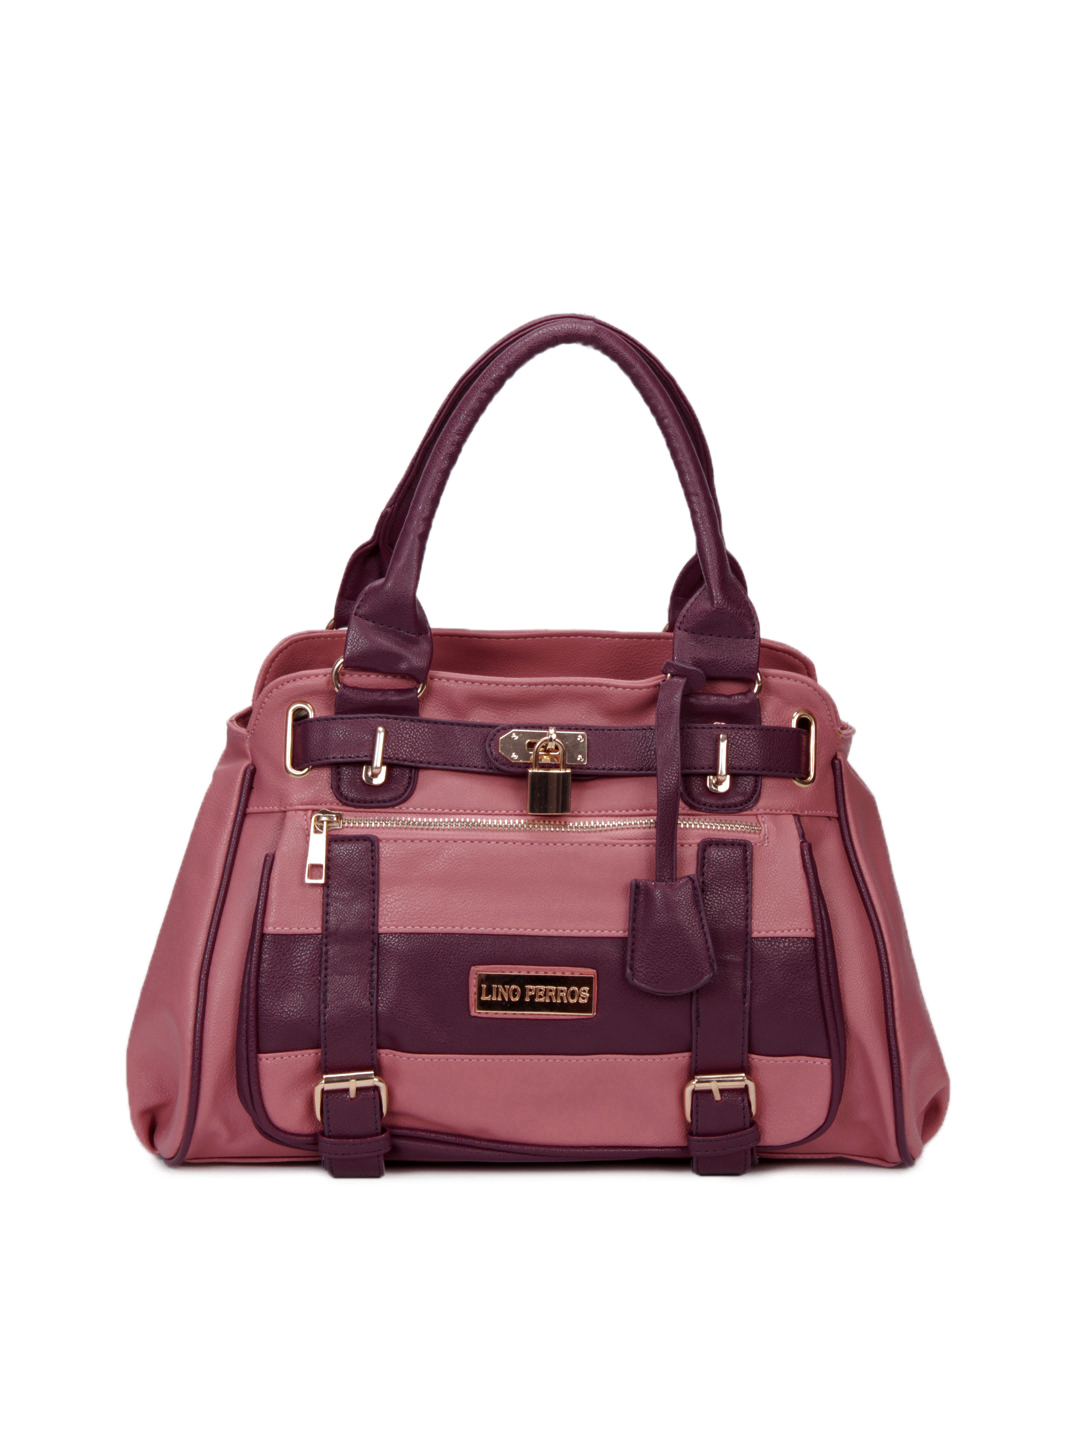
Lino Perros Women Pink Handbag
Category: Accessories / Bags / Handbags
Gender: Women
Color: Pink
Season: Winter 2015
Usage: Casual